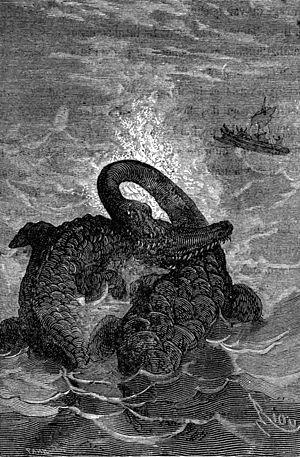
""Voyage au centre de la Terre"", Édouard Riou. Français
Voyage au centre de la Terre est un roman d'aventures, écrit en 1864 par Jules Verne. Il fut publié en édition originale in-18 le 25 novembre 1864, puis en grand in-octavo le 13 mai 1867. Le texte de 1867 comporte deux chapitres de plus que celui de 1864. Voyage au centre de la Terre est le troisième roman d'aventure que publie Jules Verne après Cinq Semaines en ballon paru en 1863.